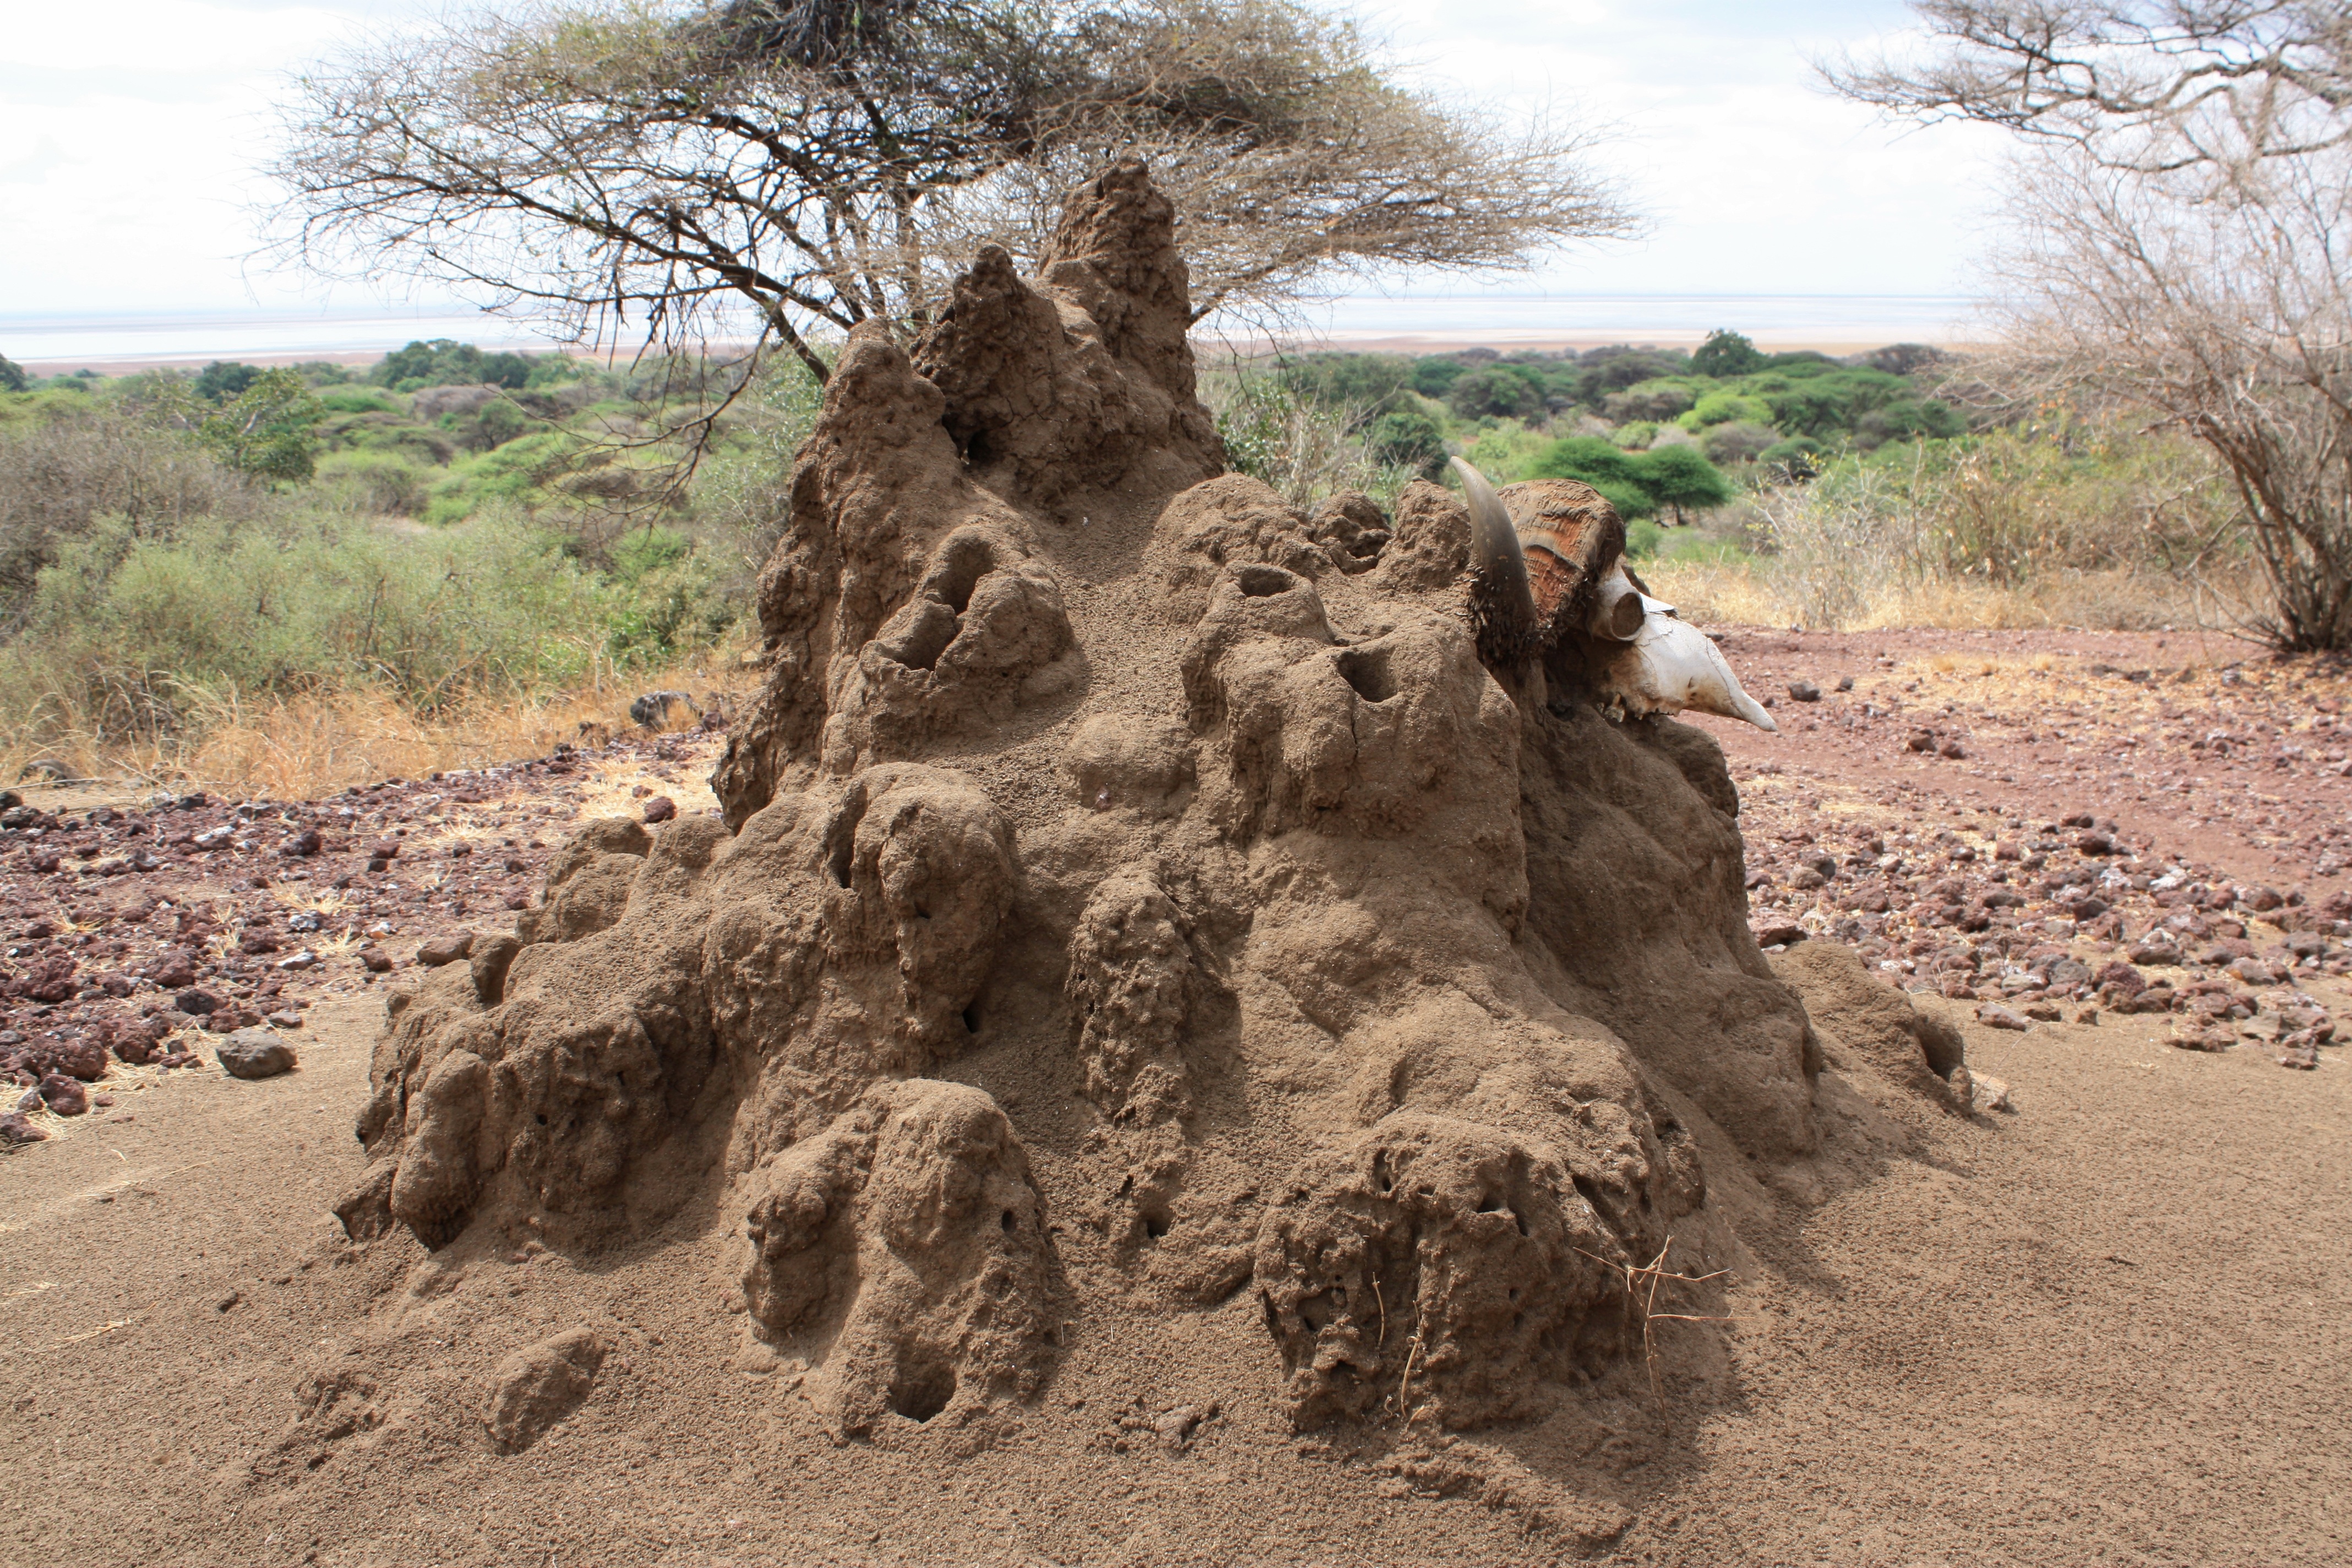
tree, nature, sand, wildlife, insect, africa, soil, savanna, tanzania, safari, termites, mound building termites, karater ngorongoro, termitiera